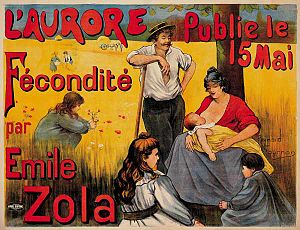
Reklame / Reklamer og kunst
Plakat med reklame for Émile Zolas roman Fecondité, ca 1900
Reklame vil sige en lovprisning af et produkt eller en serviceydelse, som er bestilt og betalt af producenten eller en distributør med det formål at fremme afsætningen.